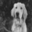
Label: dog